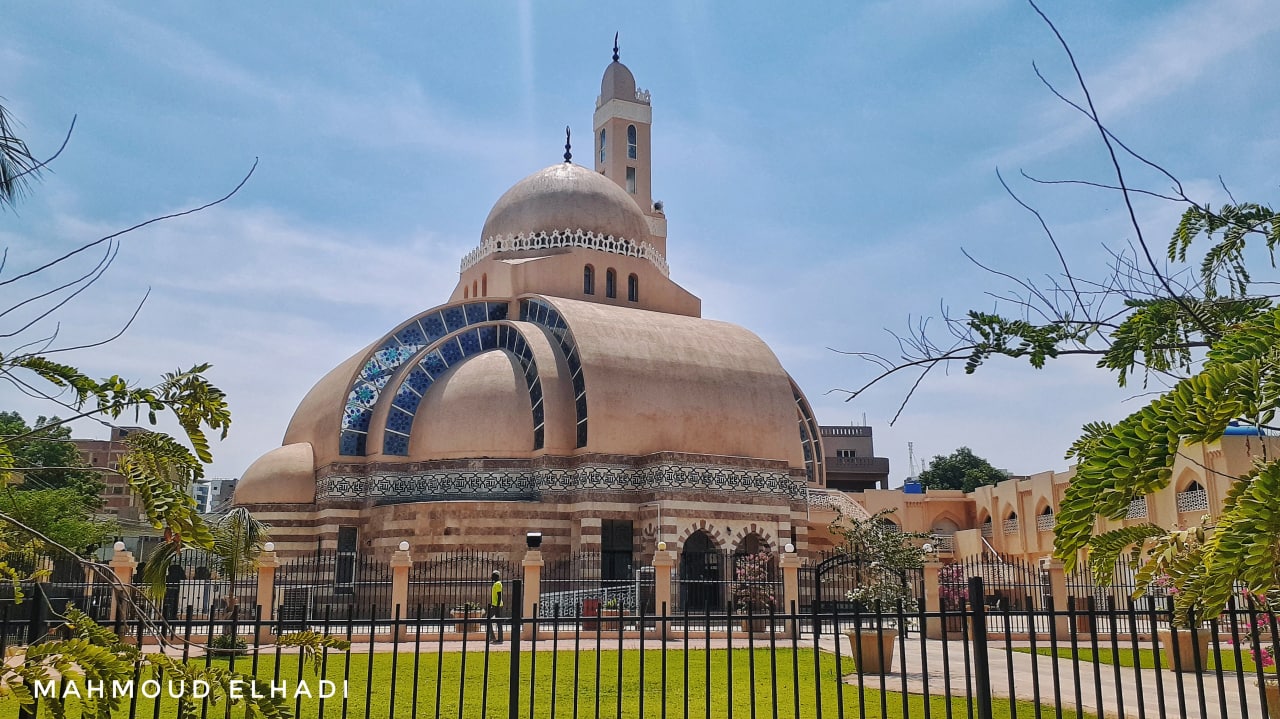
الوصف بالفصحى: مسجد كبير ذو قبة ومئذنة داخل ساحة خضراء
الوصف بالعامية السودانية: مسجد كبير بقبة ومئذنة في ساحة خضراء
التصنيف: Urban & City Life
التصنيف الفرعي: Religious Architecture